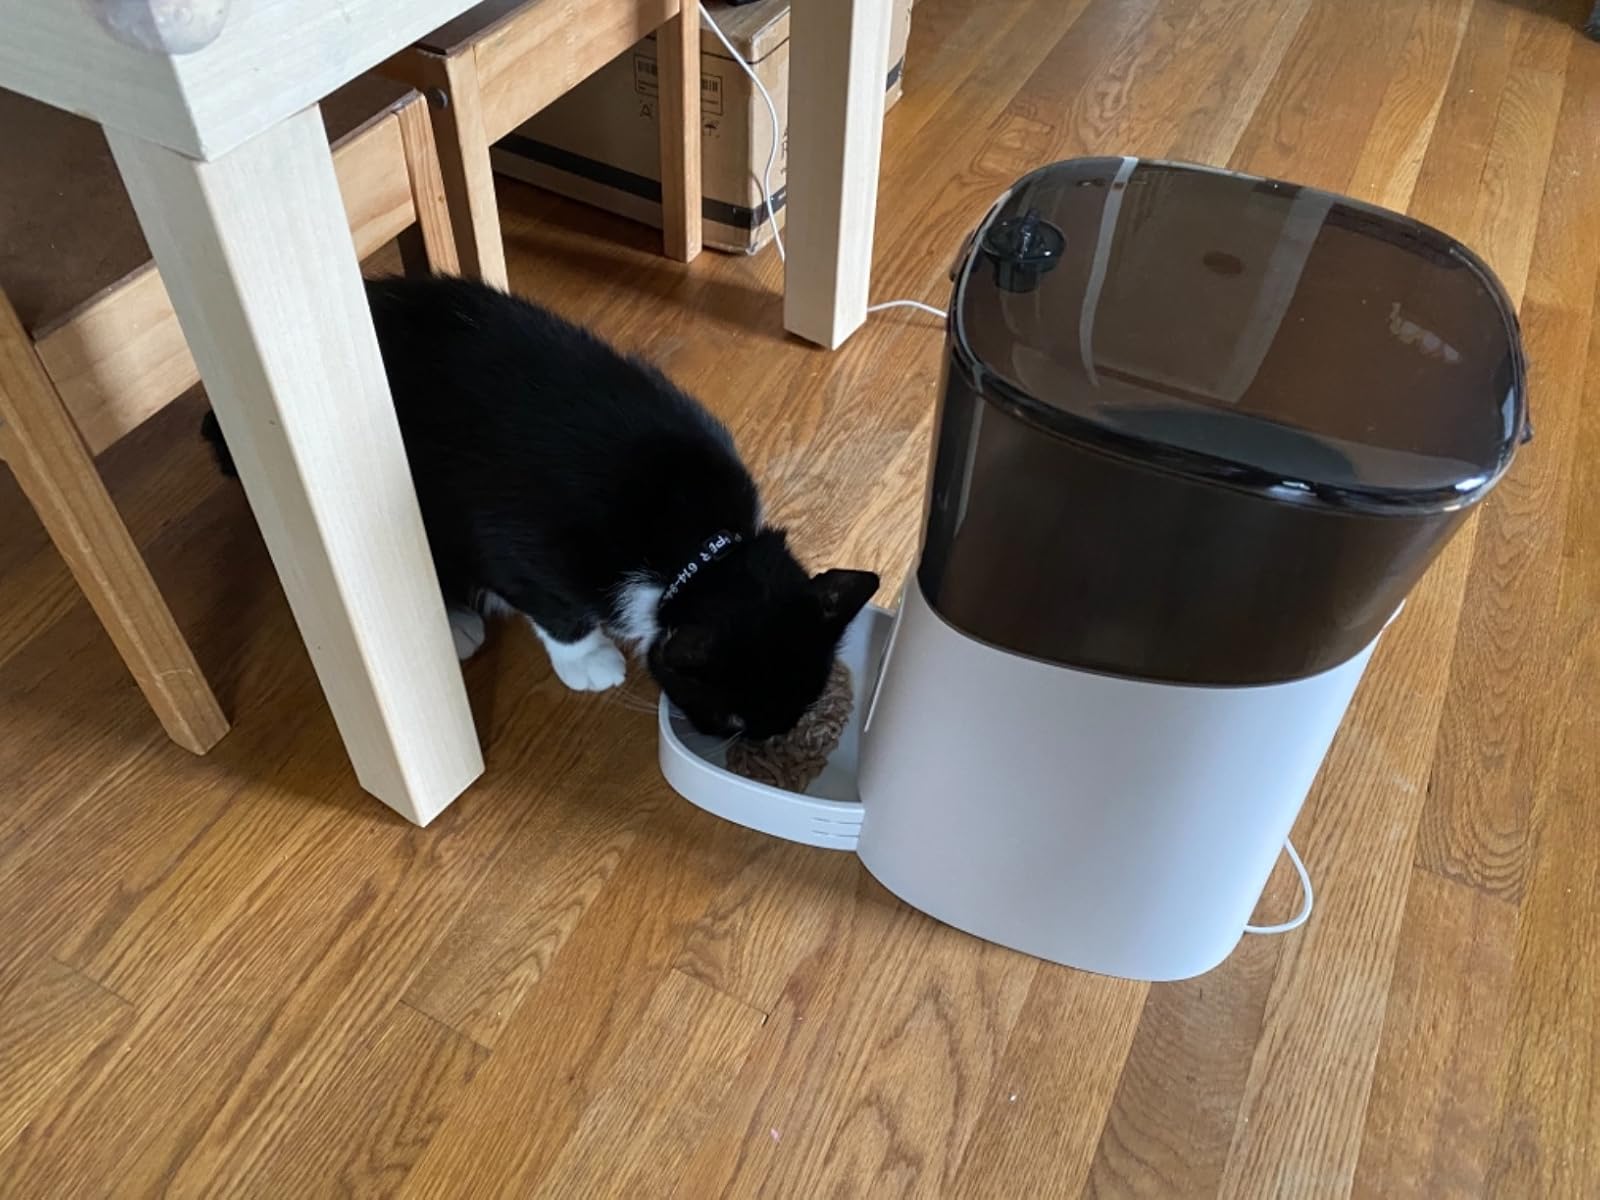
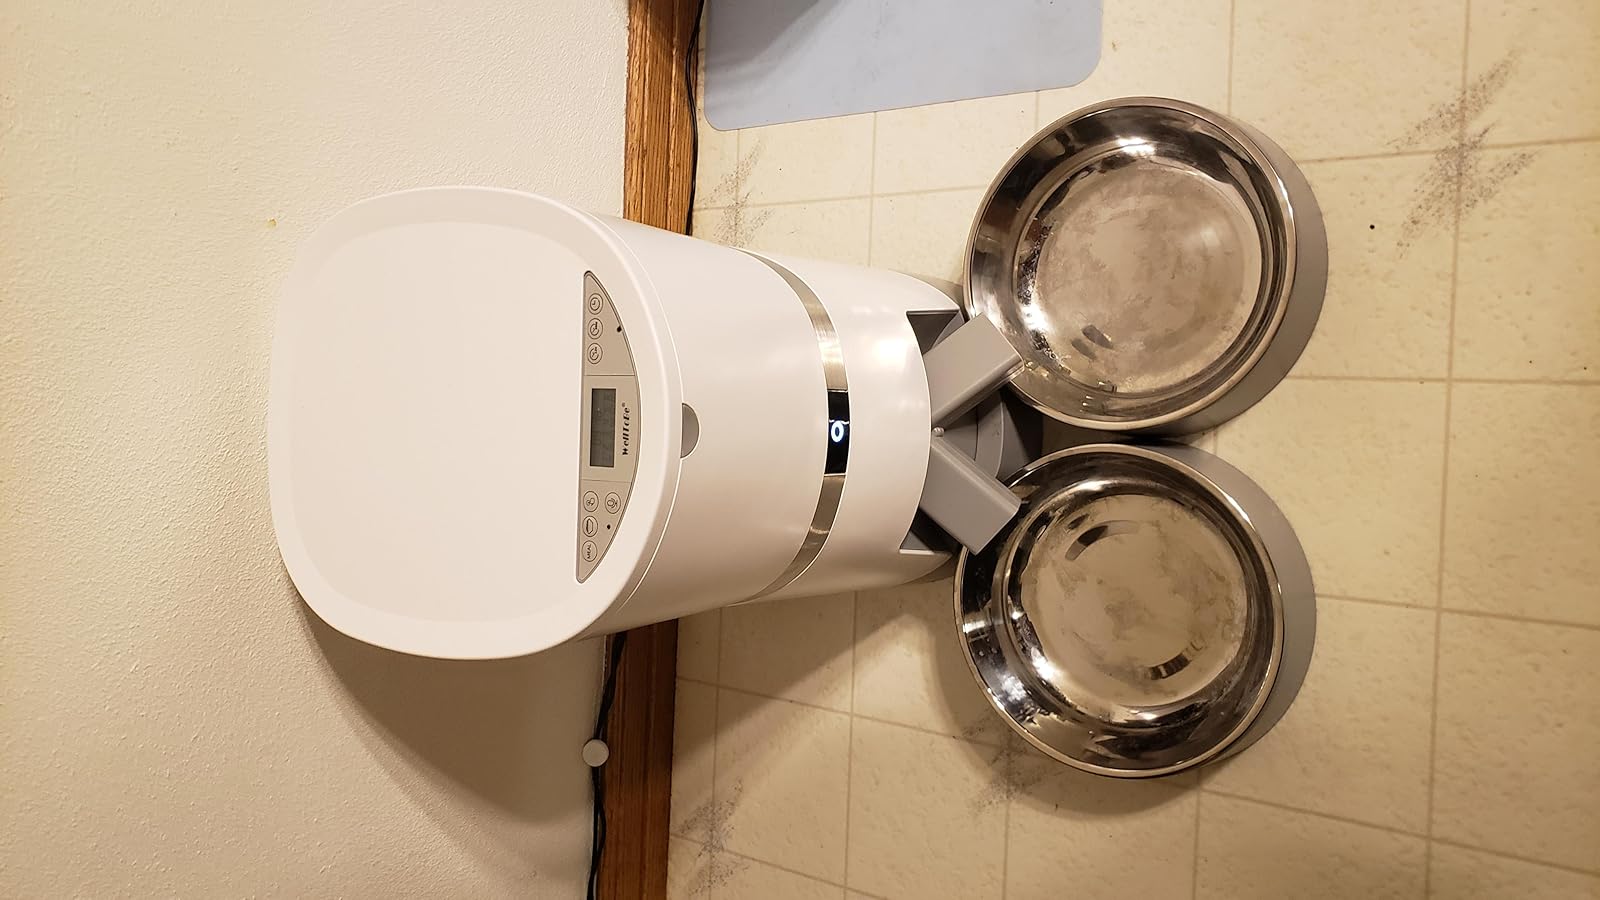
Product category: items_feeder
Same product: no